Rimac Automobili

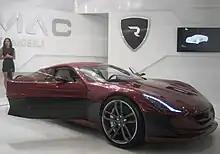
Rimac Concept One at the 2011 Frankfurt Motor Show

The groundwork for the company was laid in 2007 as a hobby garage activity of Mate Rimac. Working on his own, he converted his BMW 3 Series (E30) to incorporate an electric powertrain and subsequently gained attention from the press and investors. A significant part of the early financing came from angel investors and the sale of proprietary patents.